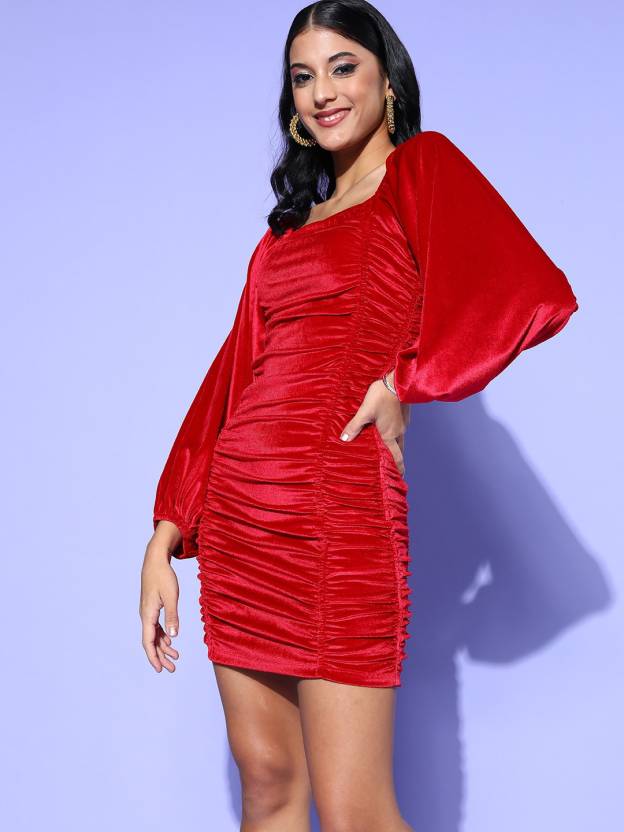
Product: Women Bodycon Red Dress
Price: ₹959
Colors: Red
Pattern: Solid
Description: Red Velvet Ruched Mini Dress, in Velvet fabric, Unlined, Above Knee, Slim Fit, Zipper Closure, Straight Hemline and features Rouched Detail At Front